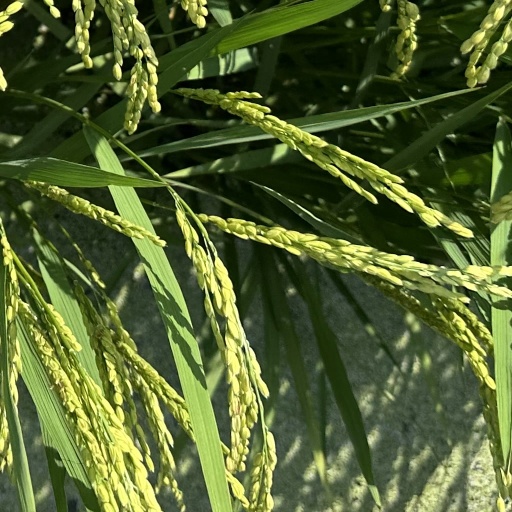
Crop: rice